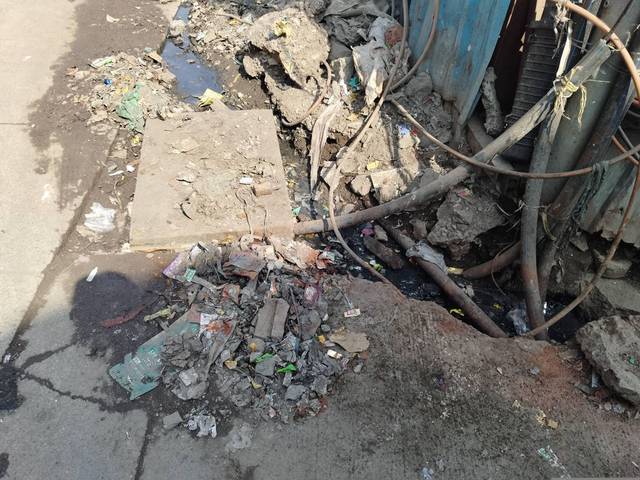
Region: India
Coordinates: 19.065, 72.844